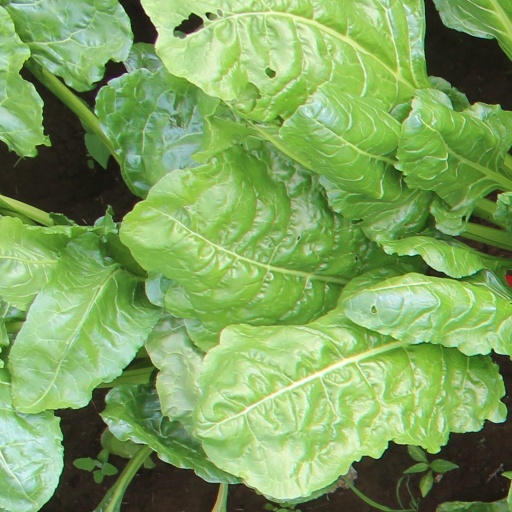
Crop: sugar beet